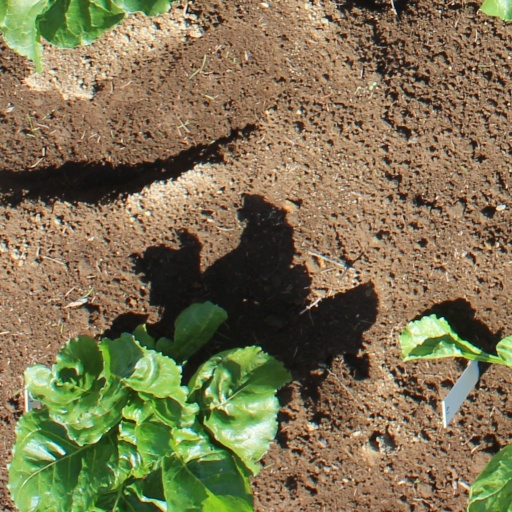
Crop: sugar beet